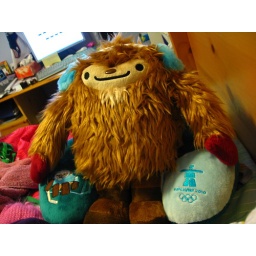
My Quatchi sitting on my bed, in his chair. His chair = my Quatchi goalie travel pillow.